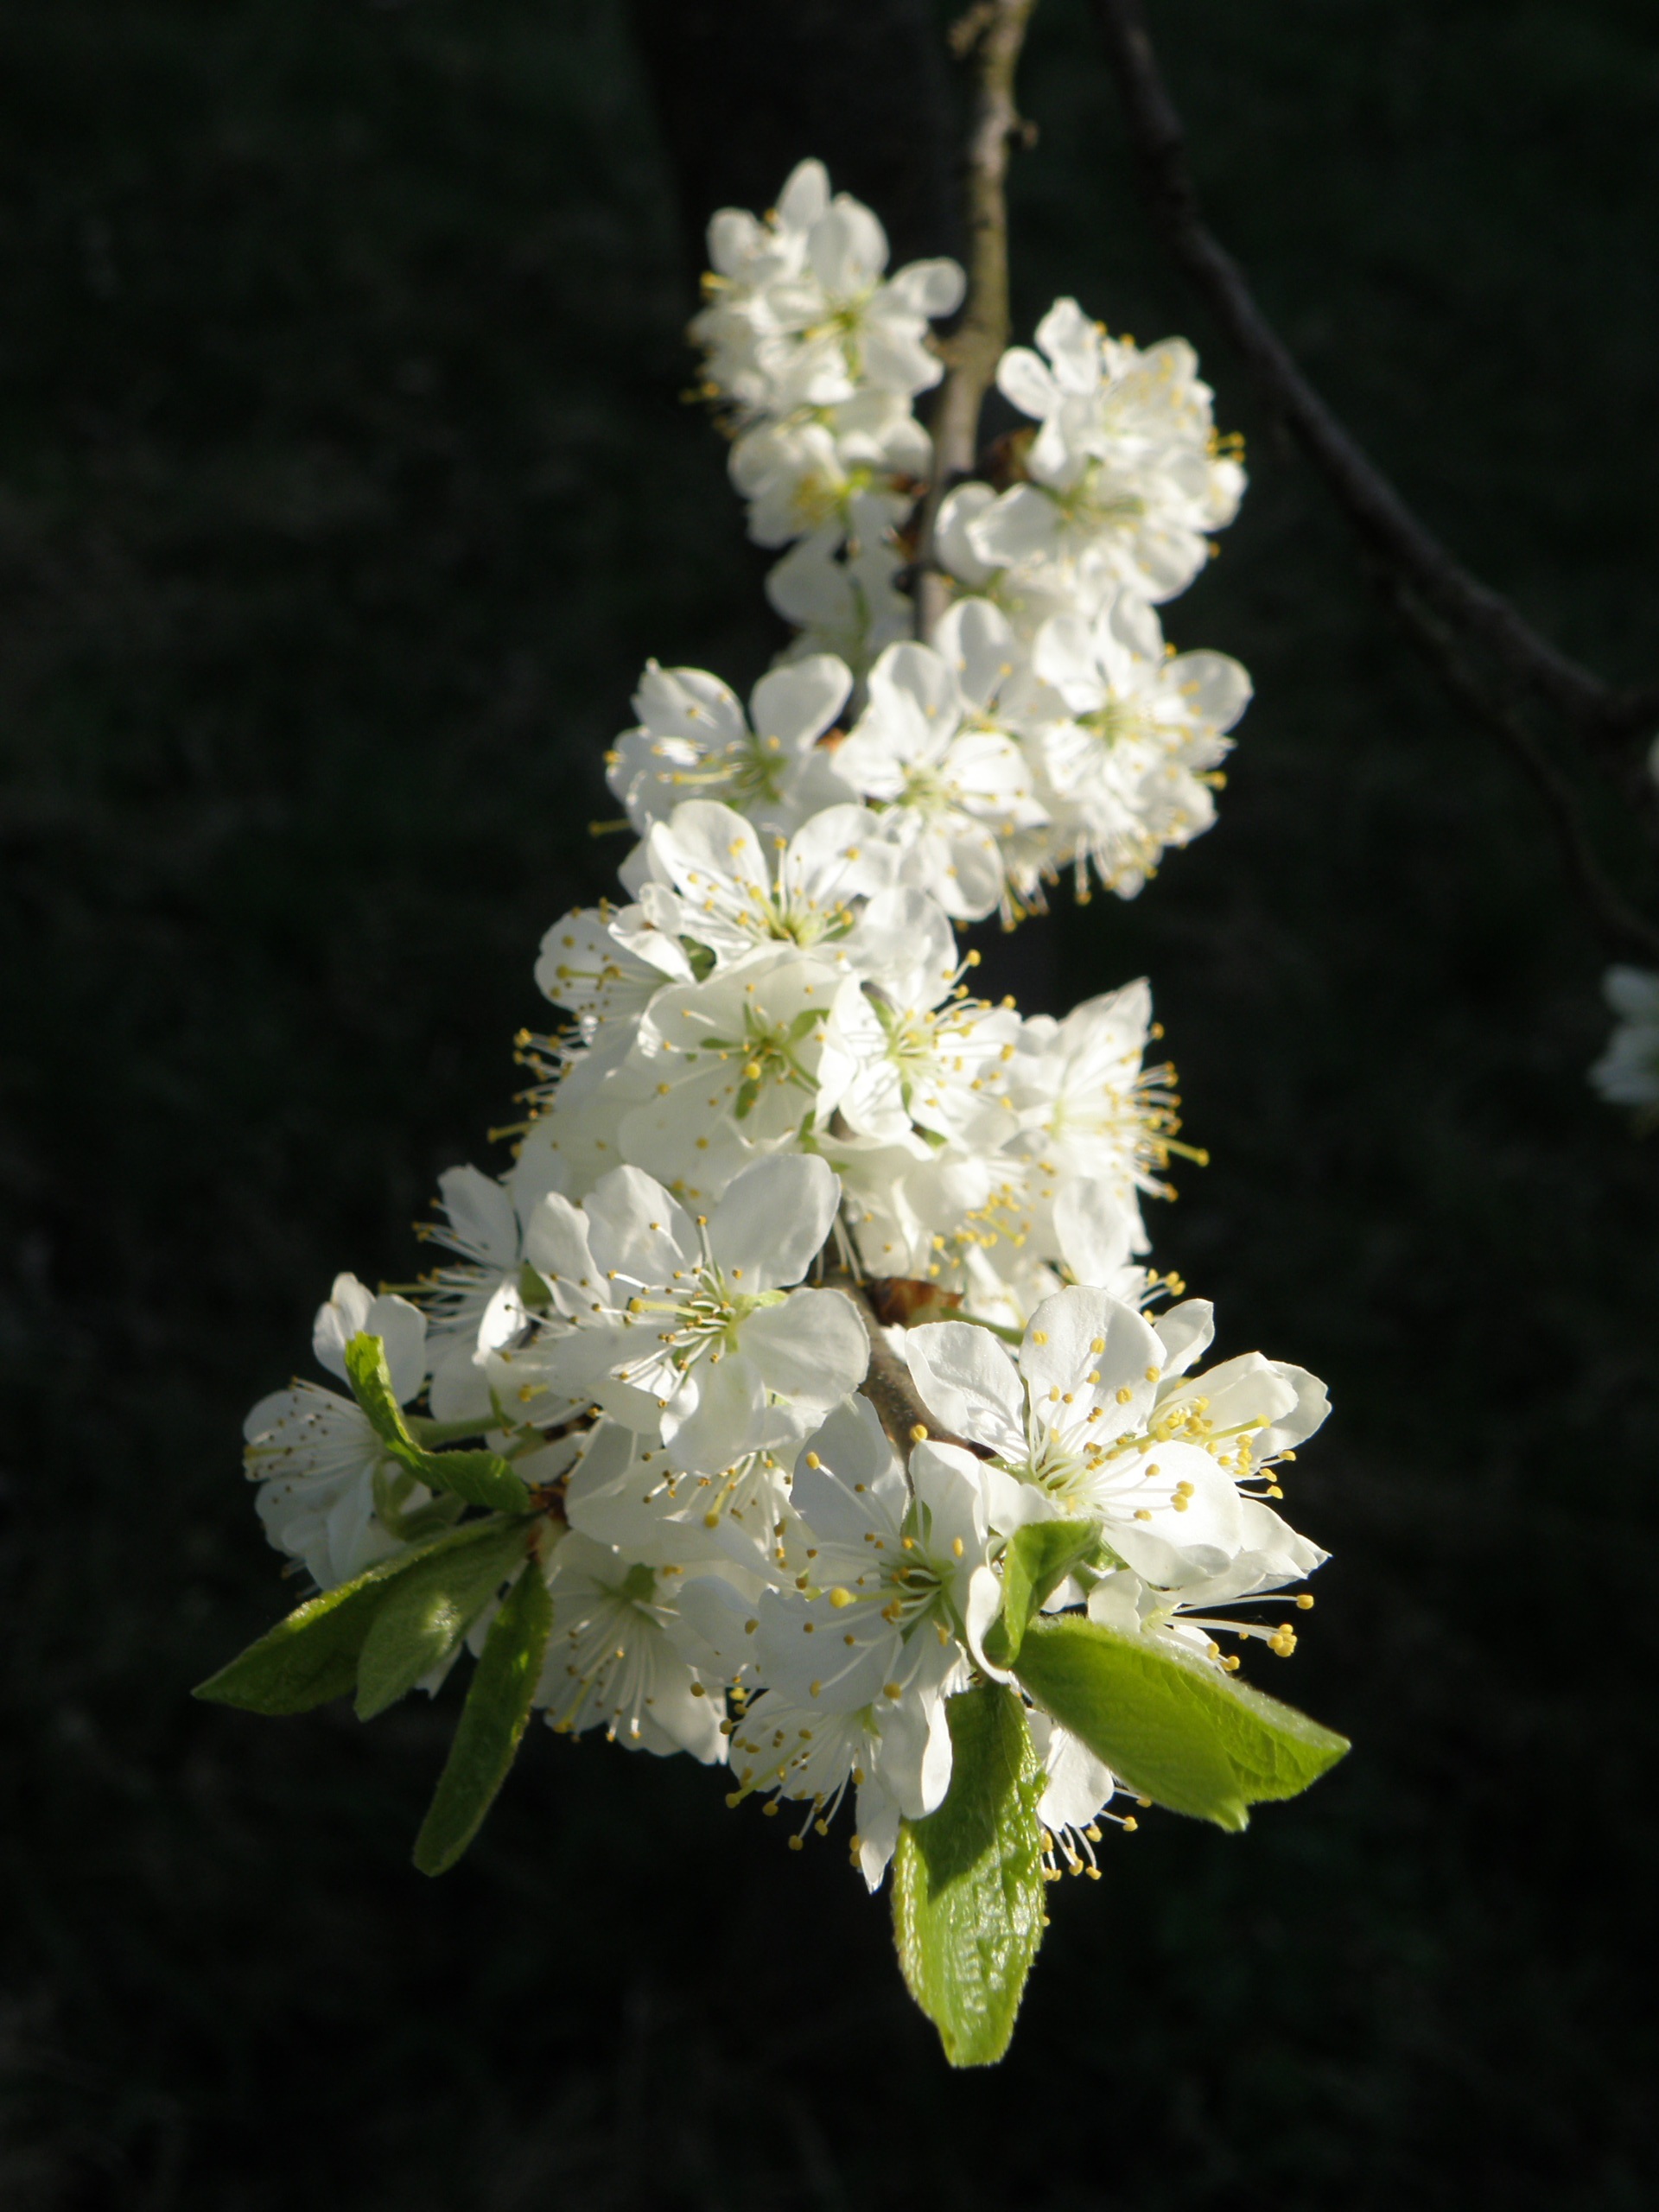
tree, branch, blossom, plant, white, leaf, flower, food, spring, produce, botany, flora, wildflower, flowers, shrub, fruit tree, jasmine, flowering plant, woody plant, land plant